Audi straight-five engine

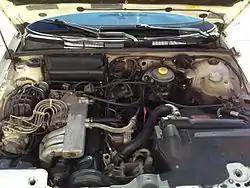
Audi 2.3 L SOHC 10V I5 engine

An Audi R5 2.3 L SOHC 10V I5 engine in a 1988 Audi 80 quattro

The Audi straight-five engine is a series of four-stroke SOHC and DOHC five-cylinder engines, designed, developed and produced by German manufacturer Audi since 1976. The engines have also been used in various Volkswagen models, as part of the VAG partnership, as well as Volvo using a few of these engines in their diesel model cars.